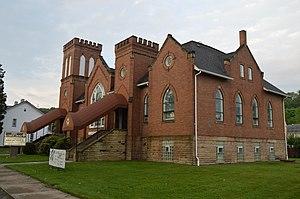
Manorville est un borough situé dans le comté d'Armstrong, en Pennsylvanie, aux États-Unis. En 2010, il comptait une population de 410 habitants. Il est incorporé en 1866.